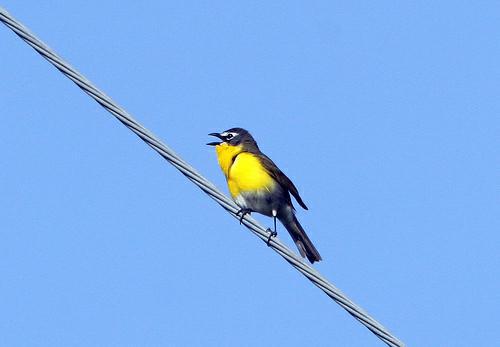
A photo of a yellow breasted chat